Carlo Mollino

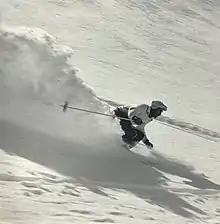
Carlo Mollino, "Parallel Christiania in fresh snow", circa 1943. Photo of Leo Gasperl skiing in Cervinia.

The Horse Riding Club of Turin (Società Ippica Torinese, 1937–40), is Mollino's first masterpiece and his first opportunity to give shape to a modern surrealist architecture that extended his interior designs and furniture completed in the 1930s in order to “move the concepts of surreal interior space towards an intransigently functional unity".